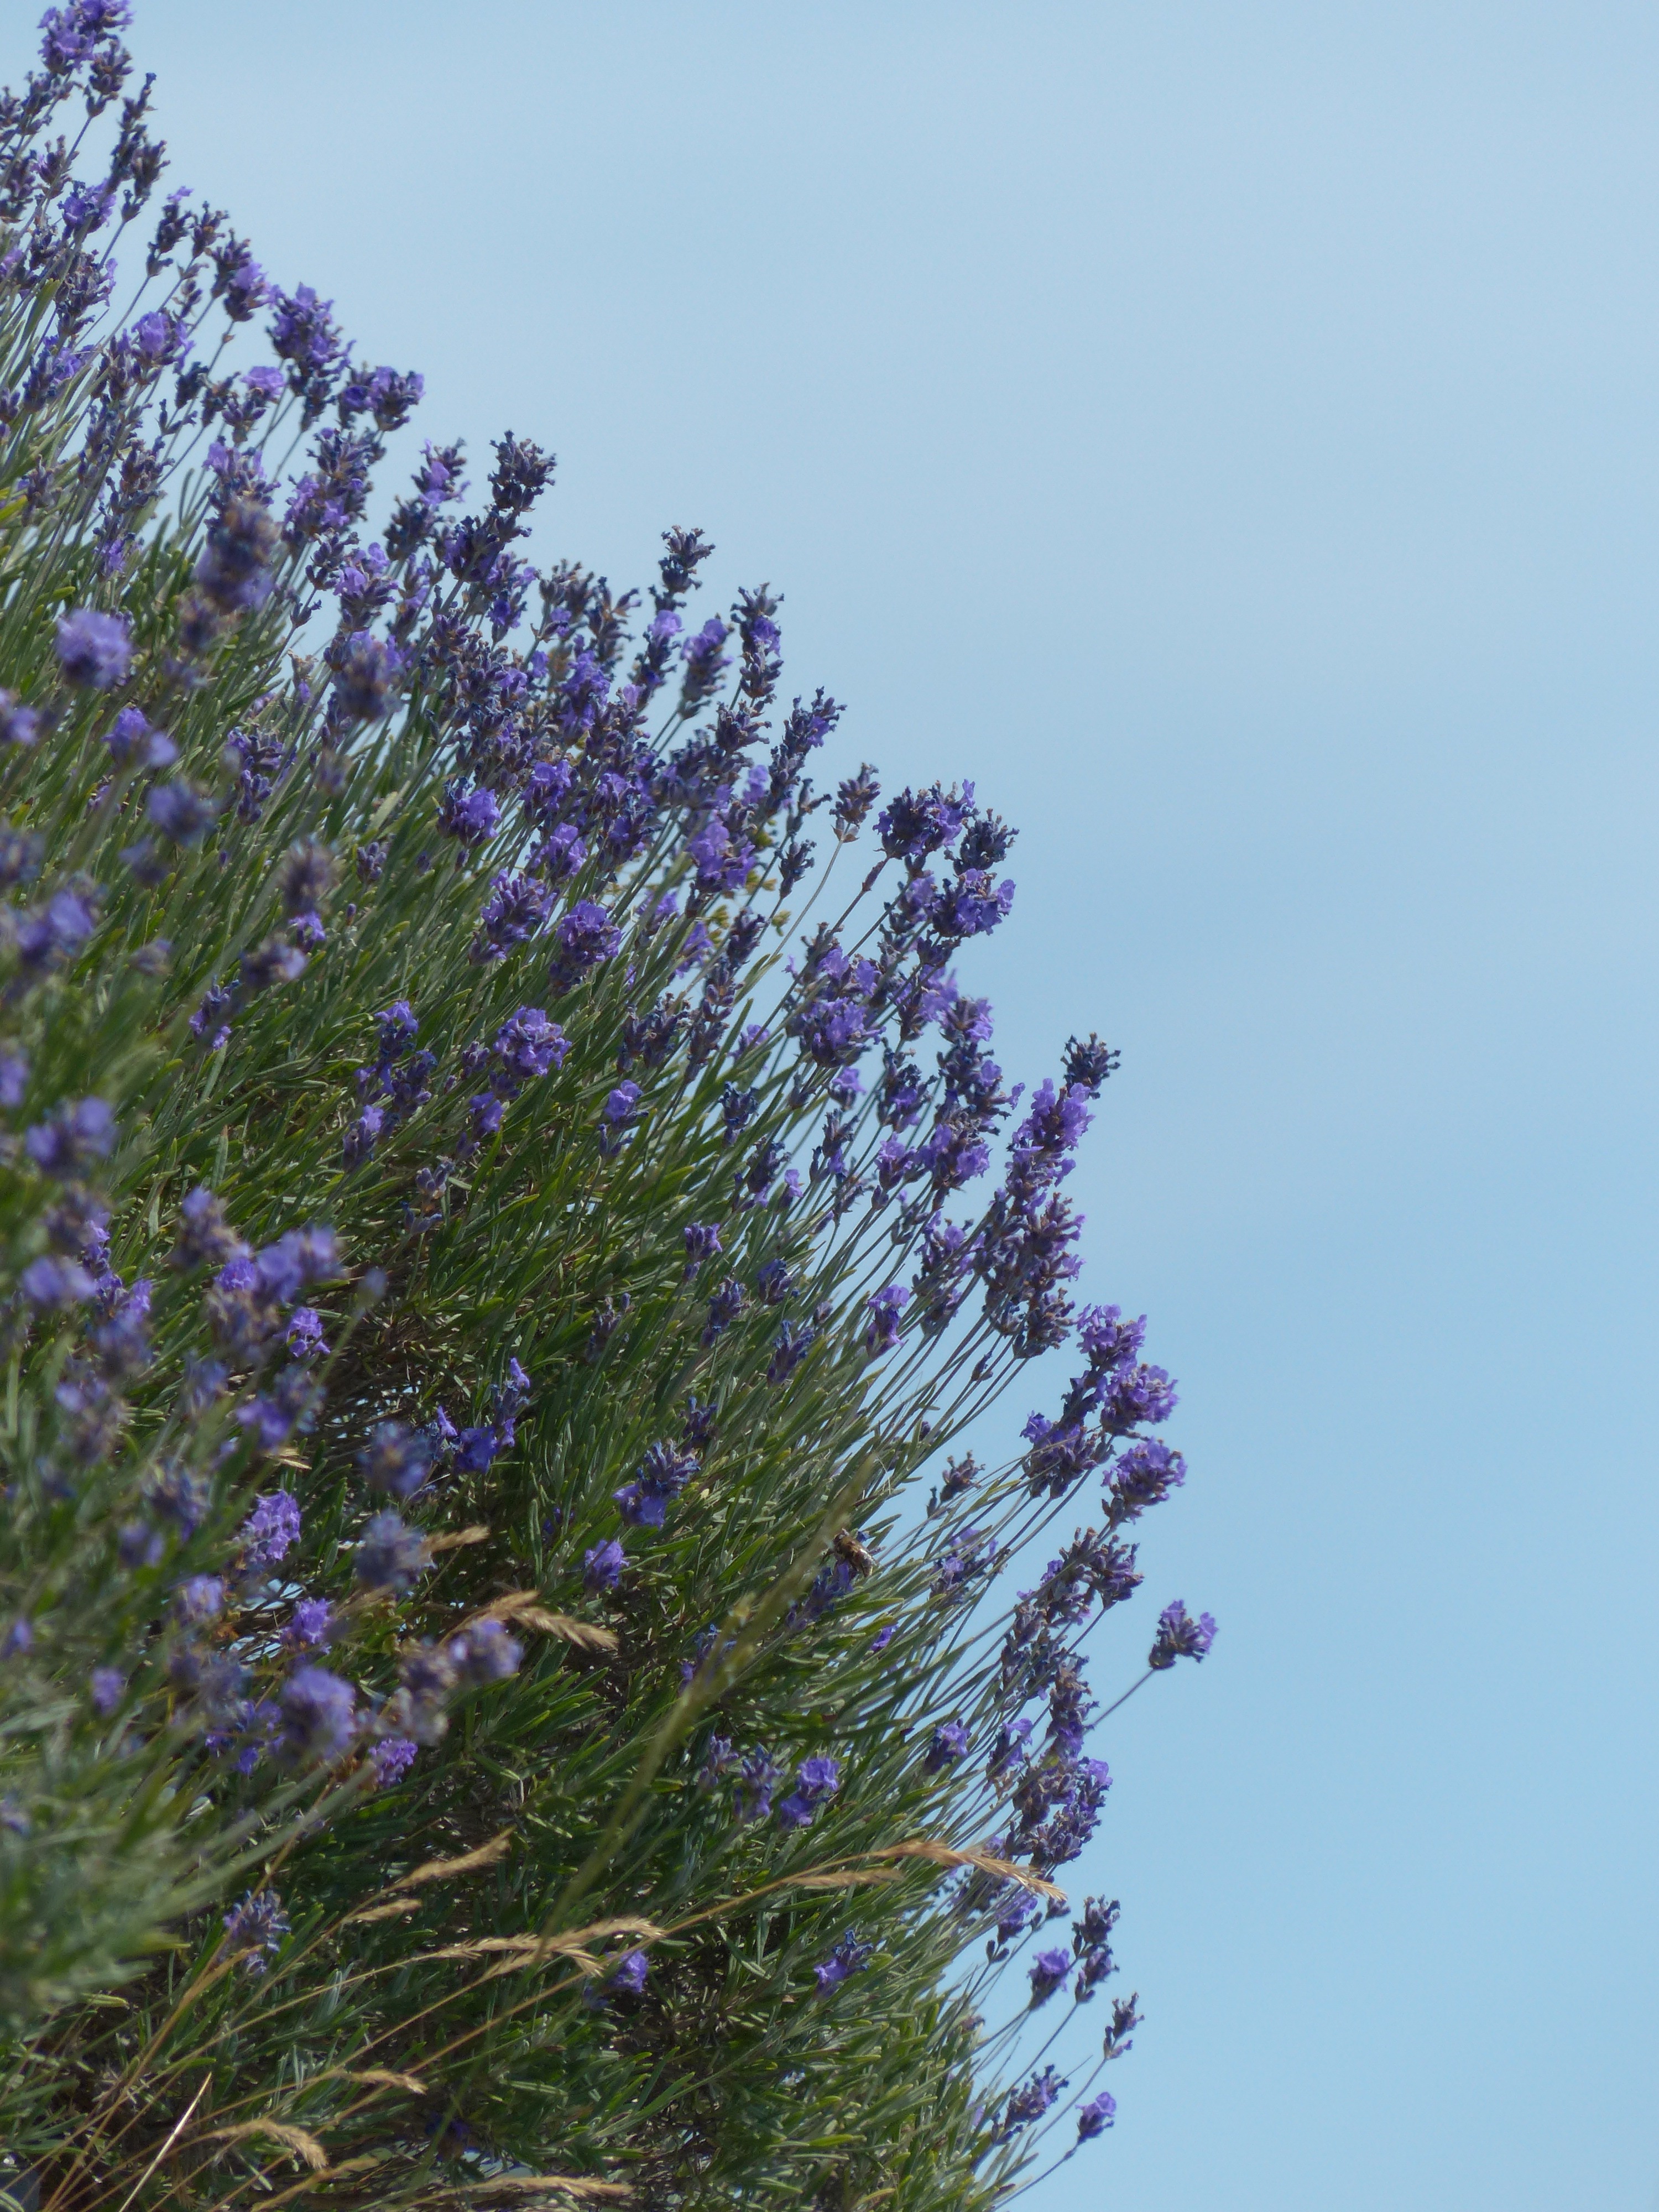
tree, plant, sky, flower, purple, spring, crop, flora, lavender, wildflower, flowers, wild plant, smell, lupin, medicinal plant, inflorescence, flowering plant, lamiaceae, lavender flowers, wildblue, true lavender, narrow leaf lavender, lavandula angustifolia, lavandula officinalis, lavandula vera, scented plant, english lavender, french lavender